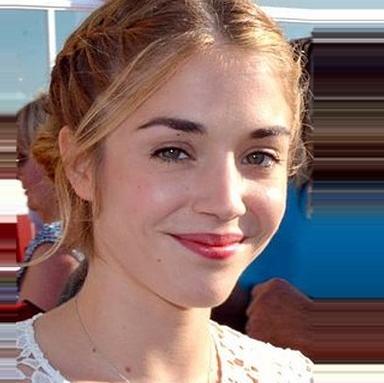
Age: 23